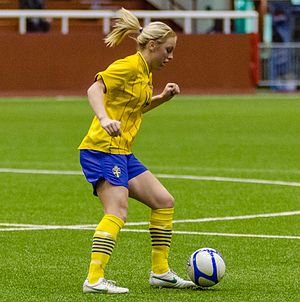
Mimmi Larsson
Mimmi Larsson er en svensk fodboldspiller, der spiller for Eskilstuna United og for Sverige.